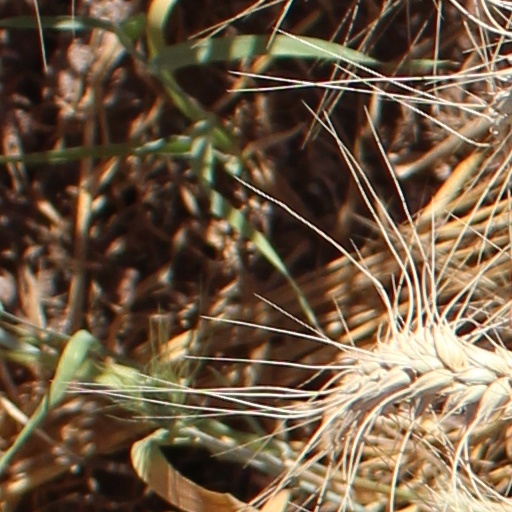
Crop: wheat